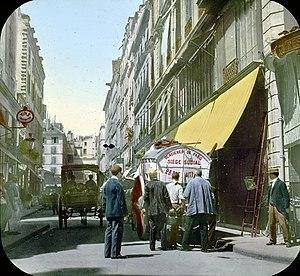
La rue Gomboust est une voie du 1ᵉʳ arrondissement de Paris, en France.